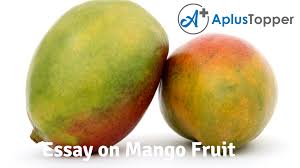
Label: Mango